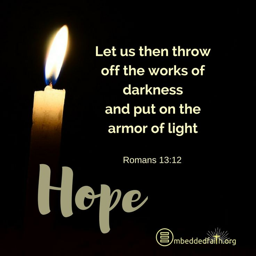
let us then throw off the works of darkness and put on the armor of light .